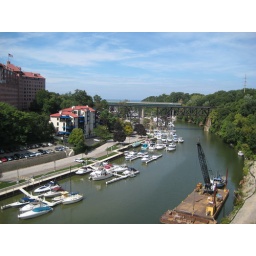
on the bridge over rocky river